Orda (organization)

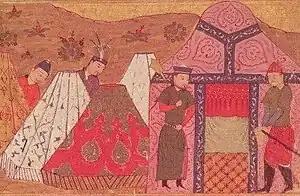
Genghis Khan's encampment.

William of Rubruck described the Mongol mobile tent as follows: